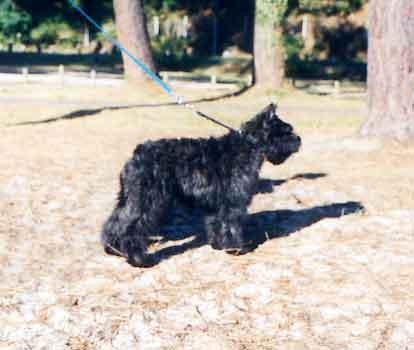
Bouvier_des_Flandres